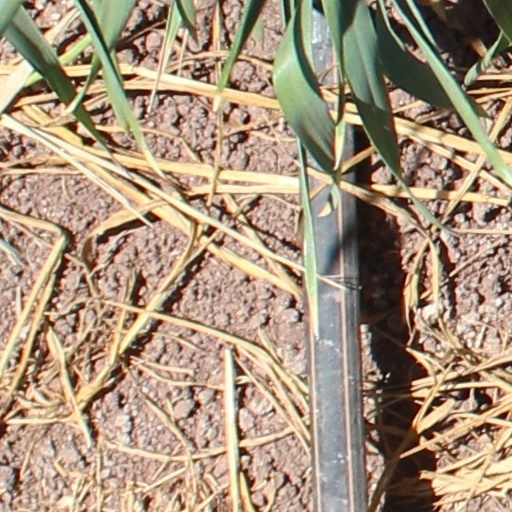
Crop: wheat